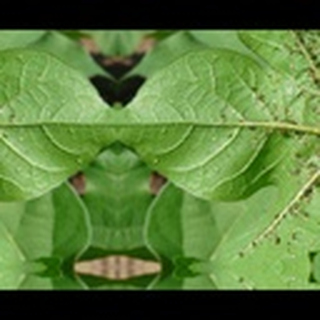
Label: cotton_aphids